The Adventure of the Bruce-Partington Plans

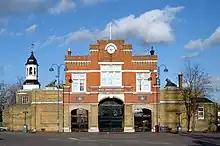
Woolwich Royal Arsenal gatehouse. (February 2007)

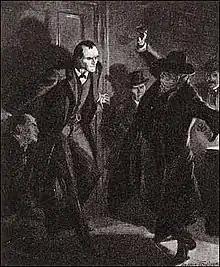
Mycroft Holmes, Sherlock Holmes, Lestrade, and Watson confront Colonel Walter, 1908 illustration by Arthur Twidle

It works. Colonel Valentine Walter shows up and is stunned to find Holmes, Watson, Lestrade, and Mycroft all waiting for him. He confesses to the theft of the plans, but swears that it was Oberstein who killed West. West had followed the Colonel to Oberstein's and then intervened, and Oberstein had dealt West a fatal blow to the head. Oberstein then decided, over the Colonel's objections, that he had to keep three of the papers, because they could not be copied in a short time. He then got the idea of putting the other seven in West's pocket and putting him on a train roof outside his window, reasoning that he would be blamed for the theft when his body was found.